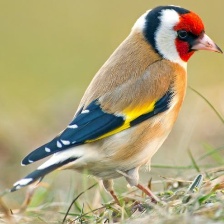
Species: EUROPEAN GOLDFINCH
Scientific name: CARDUELIS CARDUELIS
ImageNet parent category: goldfinch